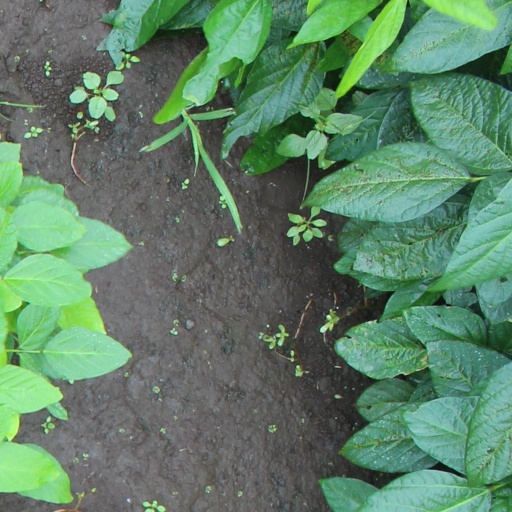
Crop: soybean